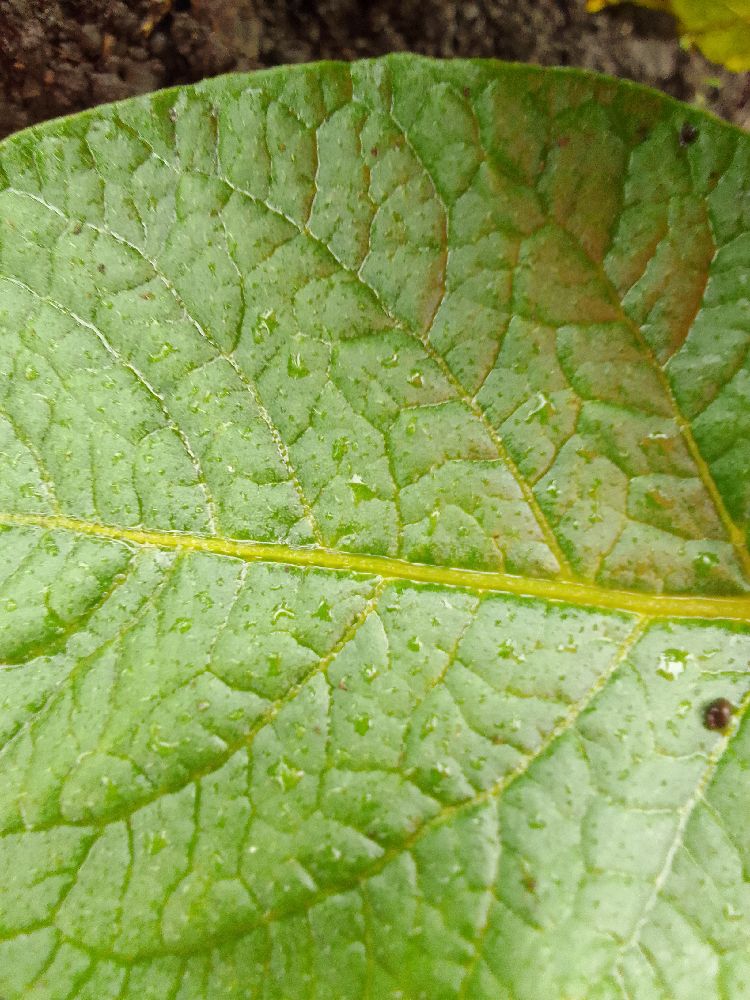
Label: Healthy